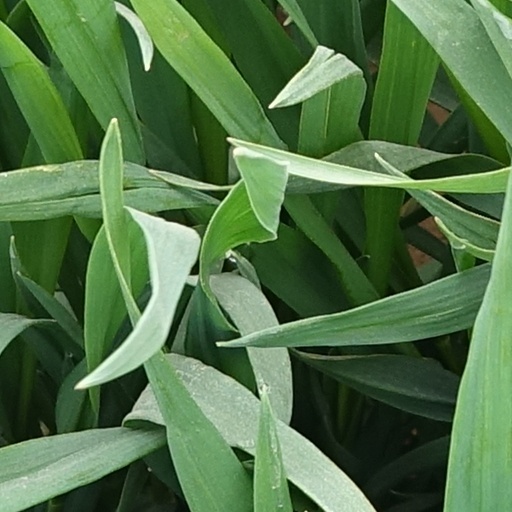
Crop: wheat